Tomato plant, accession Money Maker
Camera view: tilt-top (135 deg); turntable rotation: 180 degrees
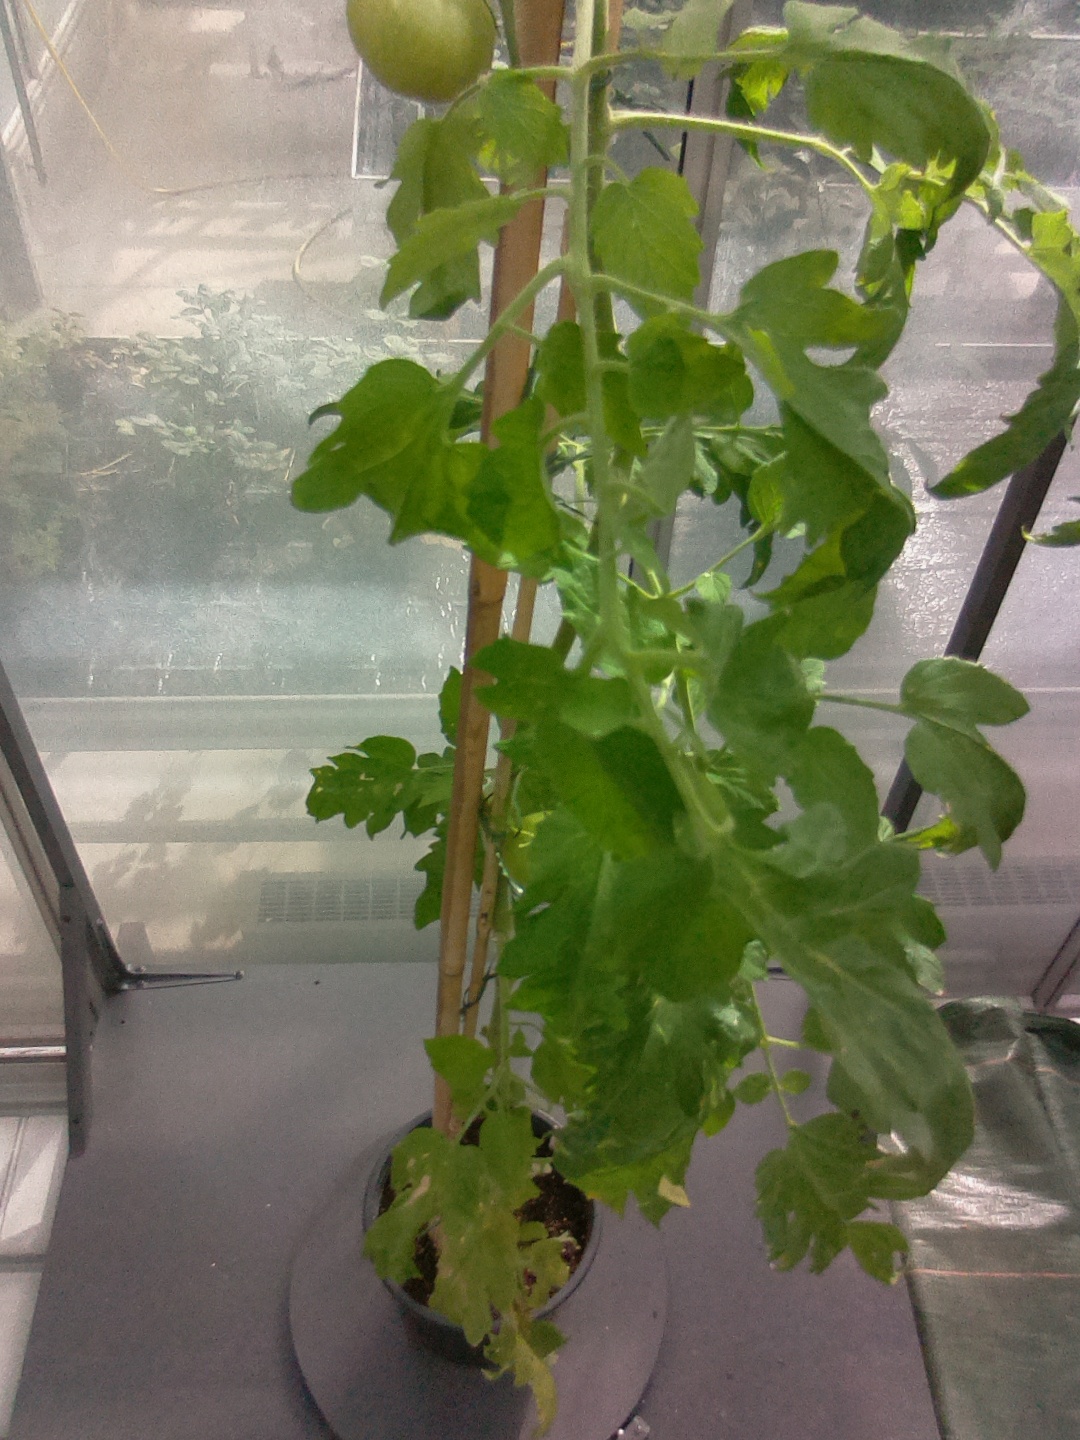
BBCH growth stage 72: 20%-30% of final fruit size